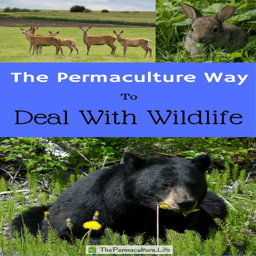
wild animals have some very strong drives to survive and pass on their genes .